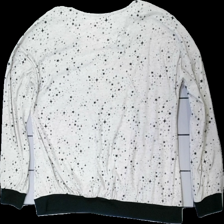
View: back
Type: Pajamas
Category: Ladies
Brand: Primark
Colors: Black, Beige
Material: 100% polyester
Pattern: Other
Cut: Regular
Size: S
Season: All
Damage location: top center
Price range: 50-100
Recommended usage: Reuse
Description: pyjamas tröja med stjärnor på